Zavet Saddle

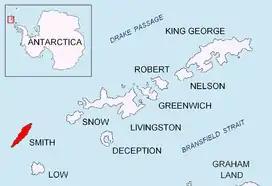
Location of Smith Island in the South Shetland Islands.

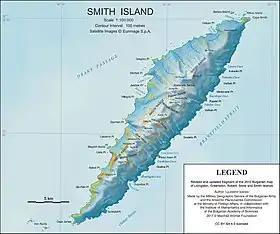
Topographic map of Smith Island.

Zavet Saddle (‘Sedlovina Zavet’ \se-dlo-vi-'na 'za-vet\) is a saddle of elevation 1350 m in Imeon Range on Smith Island, South Shetland Islands bounded by Slaveykov Peak to the southwest and the summit Mount Foster to the northeast. Overlooking Dragoman Glacier to the southeast and Bistra Glacier to the northwest. The feature is named after the town of Zavet in northeastern Bulgaria.